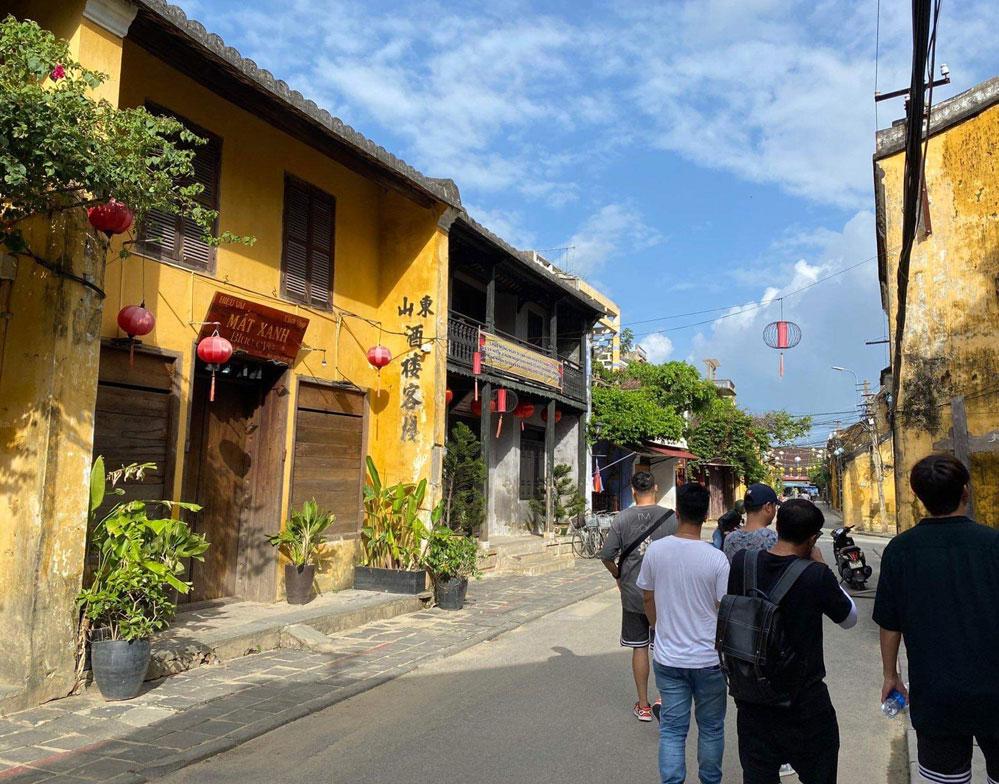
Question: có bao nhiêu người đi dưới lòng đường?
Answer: có năm người đi dưới lòng đường